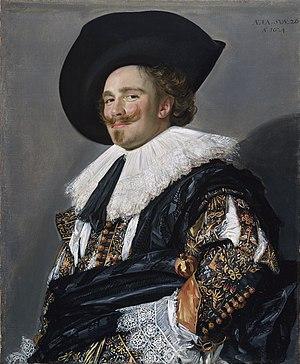
Frans Hals est un peintre baroque néerlandais, considéré, avec Rembrandt et Johannes Vermeer, comme l'un des plus importants du siècle d’or.
Le Dragon récalcitrant est le quatrième long-métrage d'animation des studios Disney. Sorti en 1941, il est inspiré en partie du roman pour enfants homonyme de Kenneth Grahame, publié en 1898. C'est le premier long-métrage Disney comportant un mélange d'animation et de prises de vues réelles, si l'on excepte les séquences intermédiaires de Fantasia. De ce fait, il n'est pas considéré comme un « Classique Disney ».
Donald Fauntleroy Duck, ou simplement Donald [dɔnald dœk], est un personnage de fiction développé, entre autres, par l'animateur Dick Lundy en 1934 pour le compte des studios Disney. Sa première apparition au cinéma a lieu le 9 juin 1934 sous la forme d'un canard en costume marin, dans le film Une petite poule avisée.